Himalayan salt

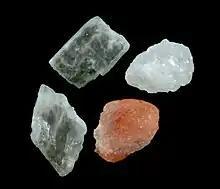
Himalayan salt crystals

Himalayan salt is mined from the Salt Range mountains, the southern edge of a fold-and-thrust belt that underlies the Pothohar Plateau south of the Himalayas in Pakistan. Himalayan salt comes from a thick layer of Ediacaran to early Cambrian evaporites of the Salt Range Formation. This geological formation consists of crystalline halite intercalated with potash salts, overlain by gypsiferous marl and interlayered with beds of gypsum and dolomite with infrequent seams of oil shale that accumulated between 600 and 540 million years ago. These strata and the overlying Cambrian to Eocene sedimentary rocks were thrust southward over younger sedimentary rocks, and eroded to create the Salt Range.